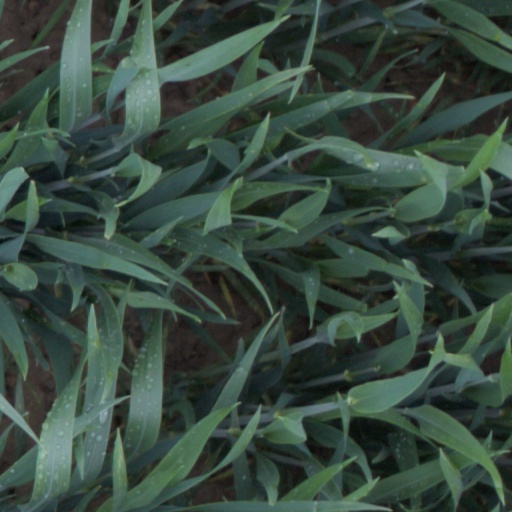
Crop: wheat